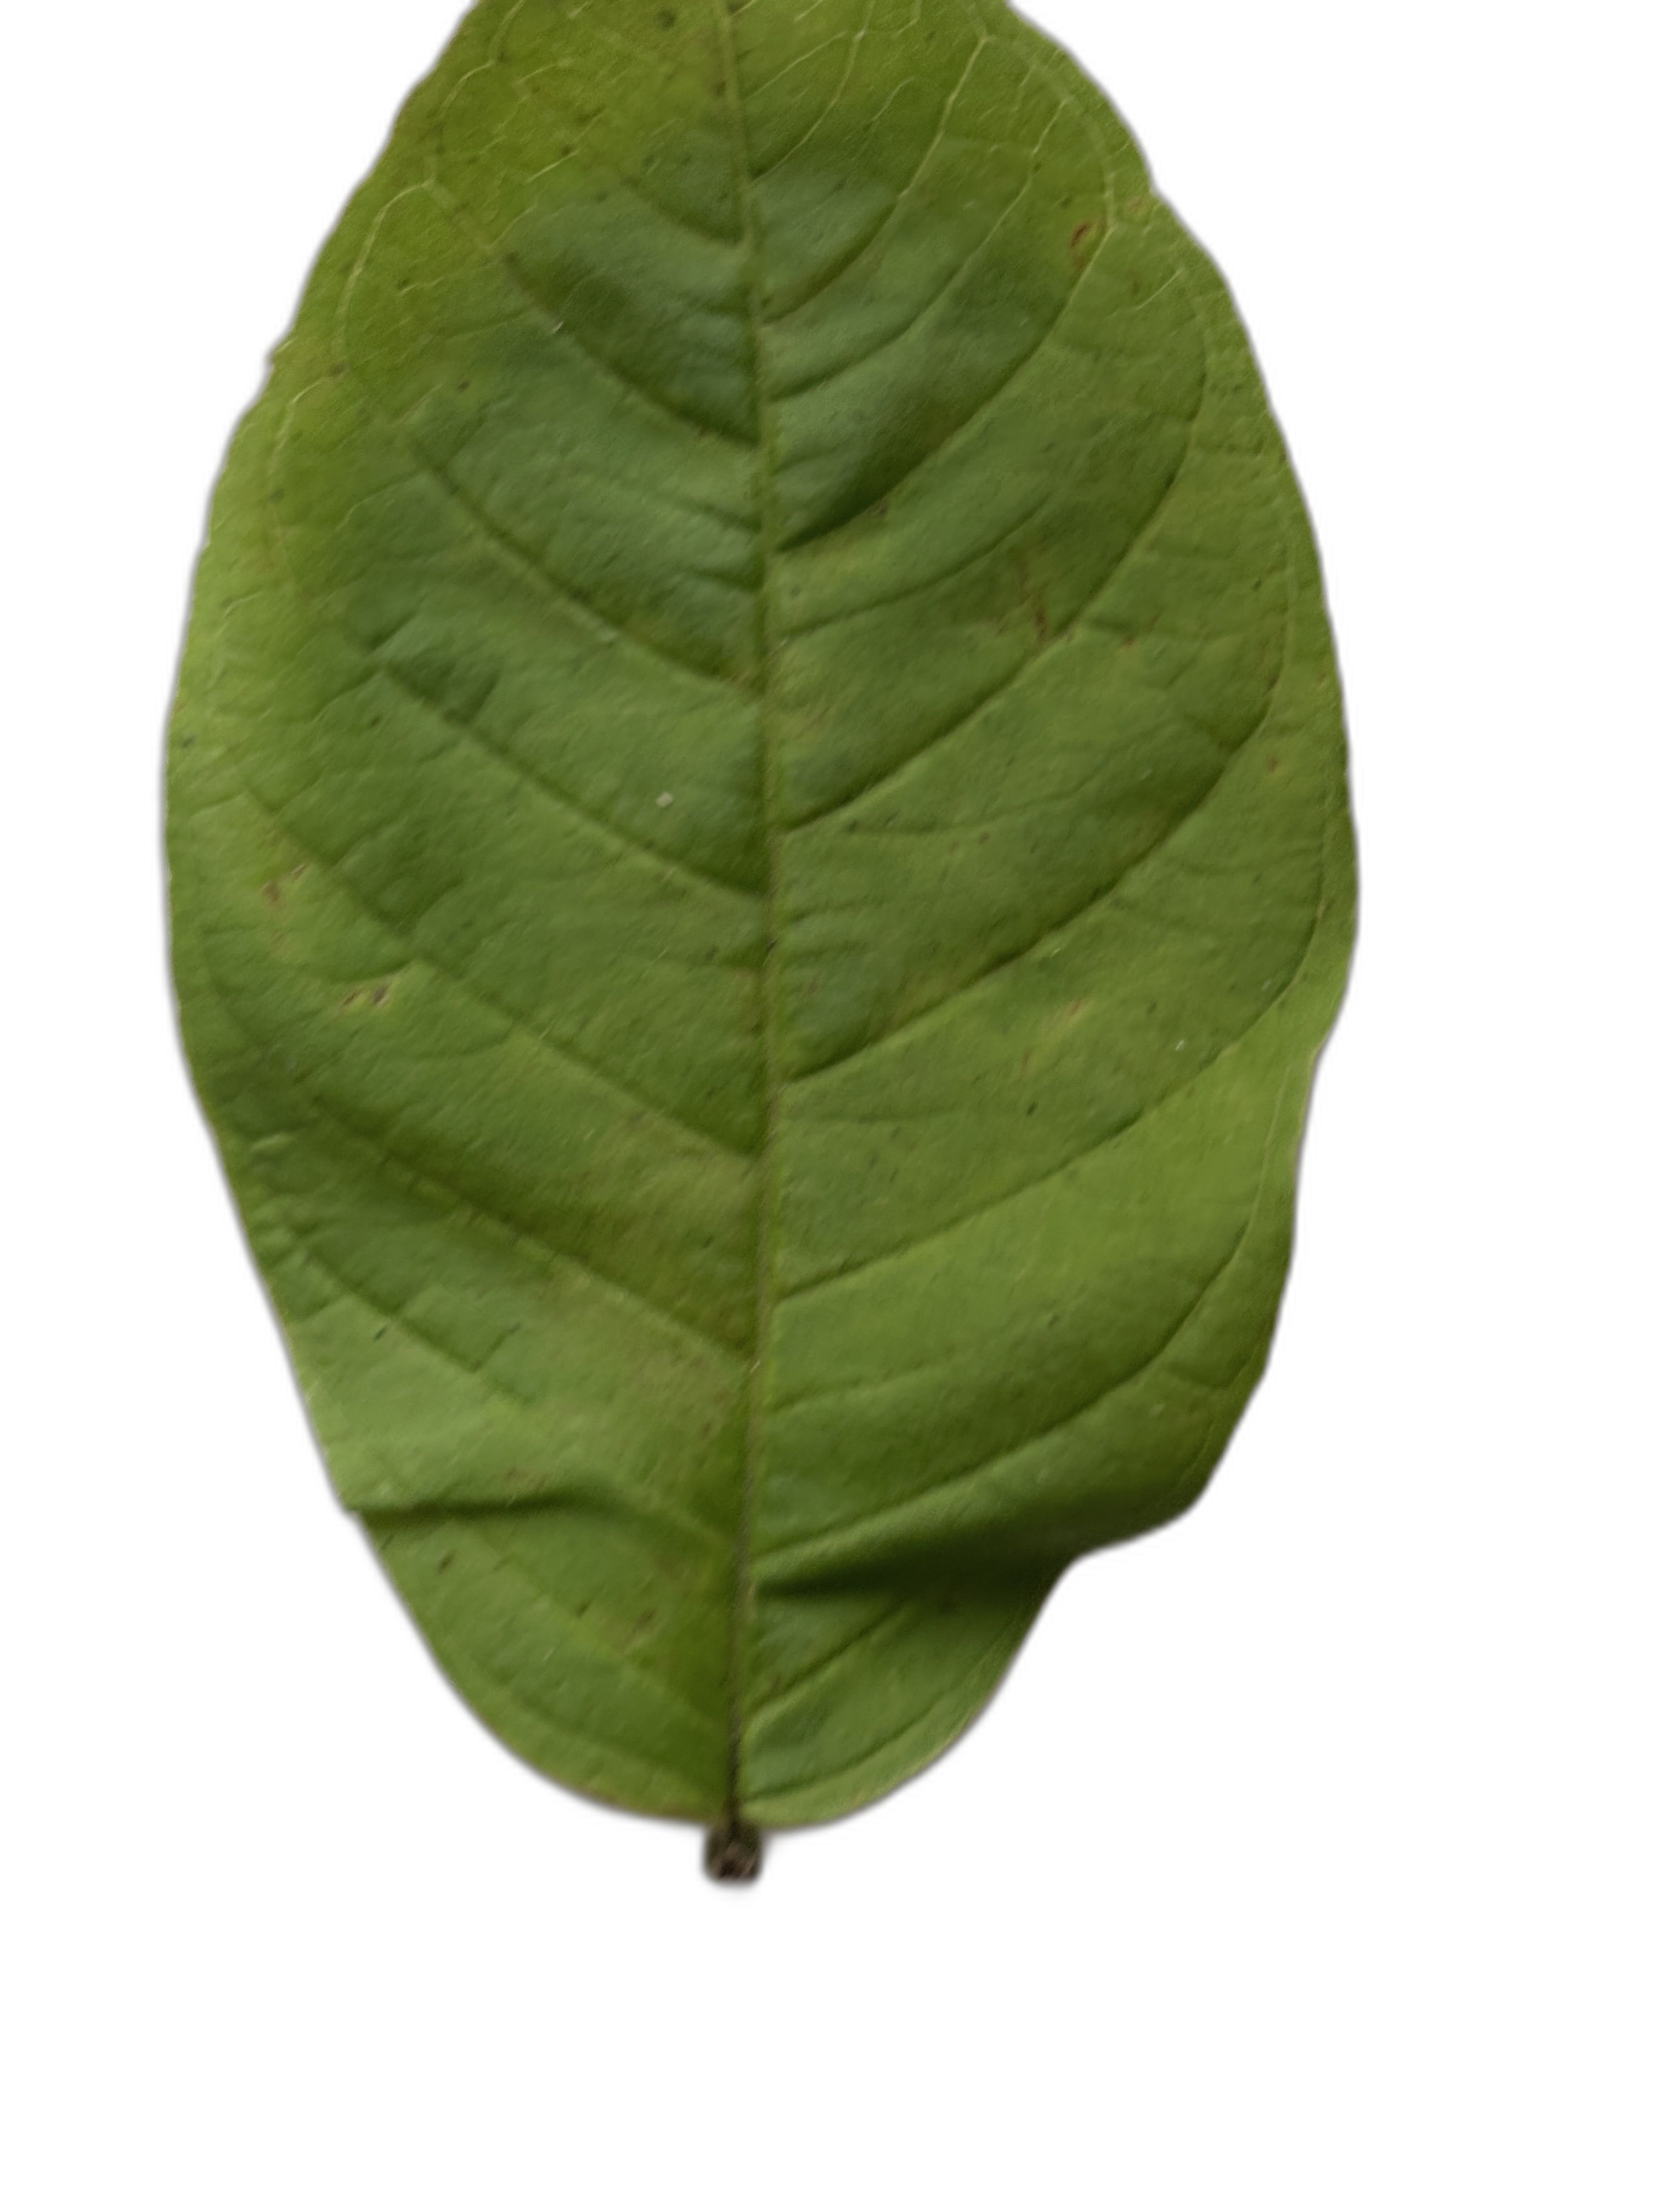
Plant part: leaf
Disease: Healthy